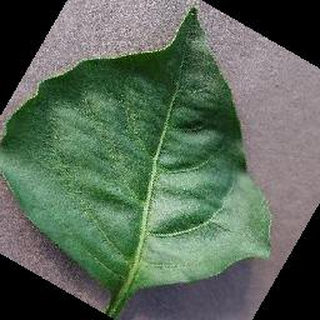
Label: healthy_bell_pepper